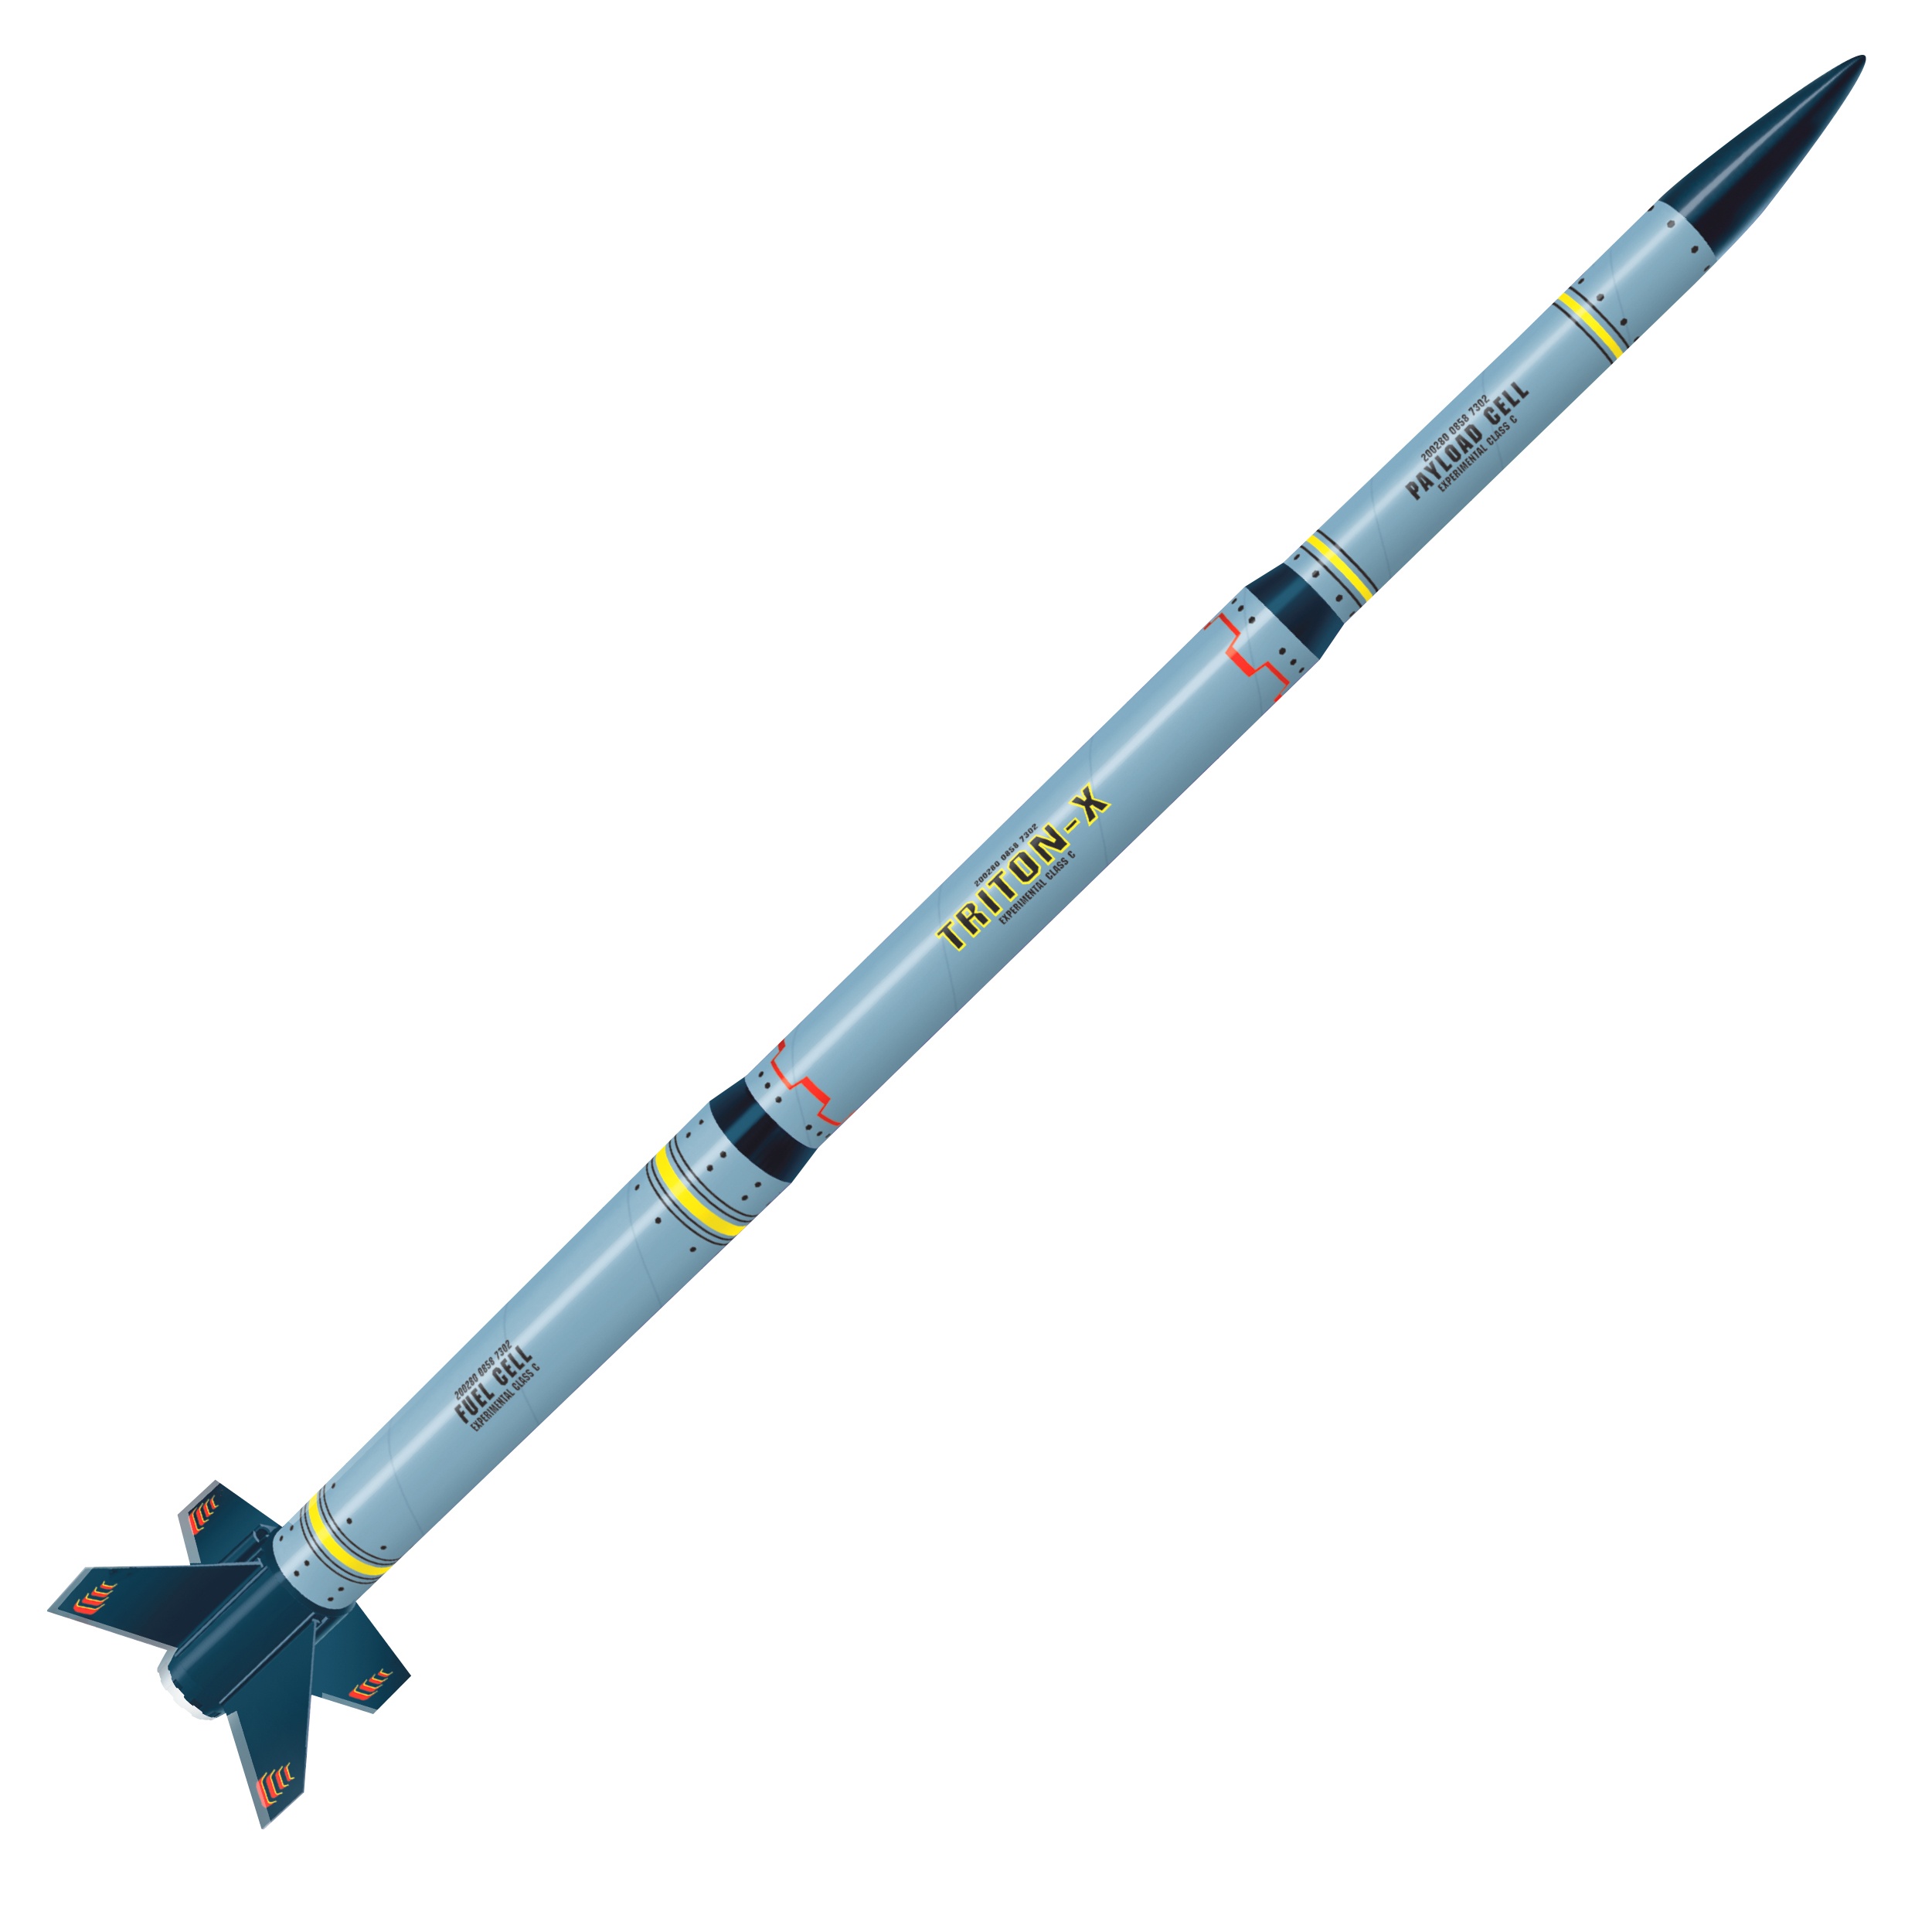
Quest Triton-X™ Model Rocket Kit - Q1617
Imagine a model from a “Top Secret Government Agency” crossed with an “Inter-galactic deep space probe” and you pretty much have the Triton X model rocket Quick-Kit. The Triton X has great looking decals and a transitional body style design that says, “seriously cool.” Quest Skill Level 1 Quick-Kits do not require painting or finishing beyond the application of self-adhesive decals and can usually be completed in 30 to 45 minutes or less. This kit requires assembly. Hobby glues, finishing supplies, building tools, launch system and rocket motors for launching are not included. Launch supplies sold separately. Requires Complete Launch System (Q7700), Quest Q-Jet™ rocket motors with FirstFire Micro™ Initiators and Recovery Wadding. One 9-volt, snap-top, Lithium battery is required for the Q2 Launch Controller - Not Included. Recommended for ages 10 to adult. Direct adult supervision is suggested for those under 12 years of age when building or flying model rockets. Specifications: Skill Level 1 Length: 33 in. (83.8 cm) Diameter: 1.378 in. (35 mm / T35) Weight: 2.3 oz. (65.2 g) Recovery: Dual 14 in. Parachutes Fins: Quick-Kit Plastic Fins Décor: Self-adhesive Decals Flights up to 900 ft. (274 m) Uses Quest Q-Jet™ Black Max™: B4-4FJ (1st flight), C12-4FJ, C12-6FJ, D16-6FJ, D16-8FJ rocket motors. Uses Quest Q-Jet™ White Lightning™: B6-4W (1st flight), C18-4W, C18-6W, D20-6W, D20-8W rocket motors. Other brands of model rocket motors, with a similar motor type (power) designation, should be OK for use in this product .
Brand: Rocketmotors
Category: Toys & Games > Toys > Flying Toys > Model Rockets